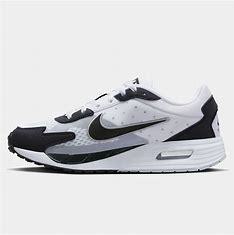
Brand: Nike
Model: Air Max Solo